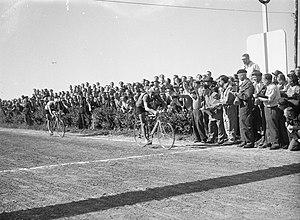
Cette page concerne l'année 1947 du calendrier grégorien.